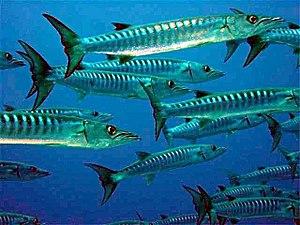
Sphyraena est un genre de poissons, communément appelés sphyrènes, de la famille monotypique des Sphyraenidae. Ce genre regroupe entre 18 et 20 espèces de poissons prédateurs réparties dans les eaux tropicales et subtropicales et nommées barracudas ou bécunes.